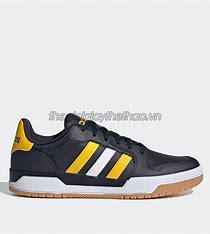
Brand: adidas
Model: neo Adidas NEO Entrap